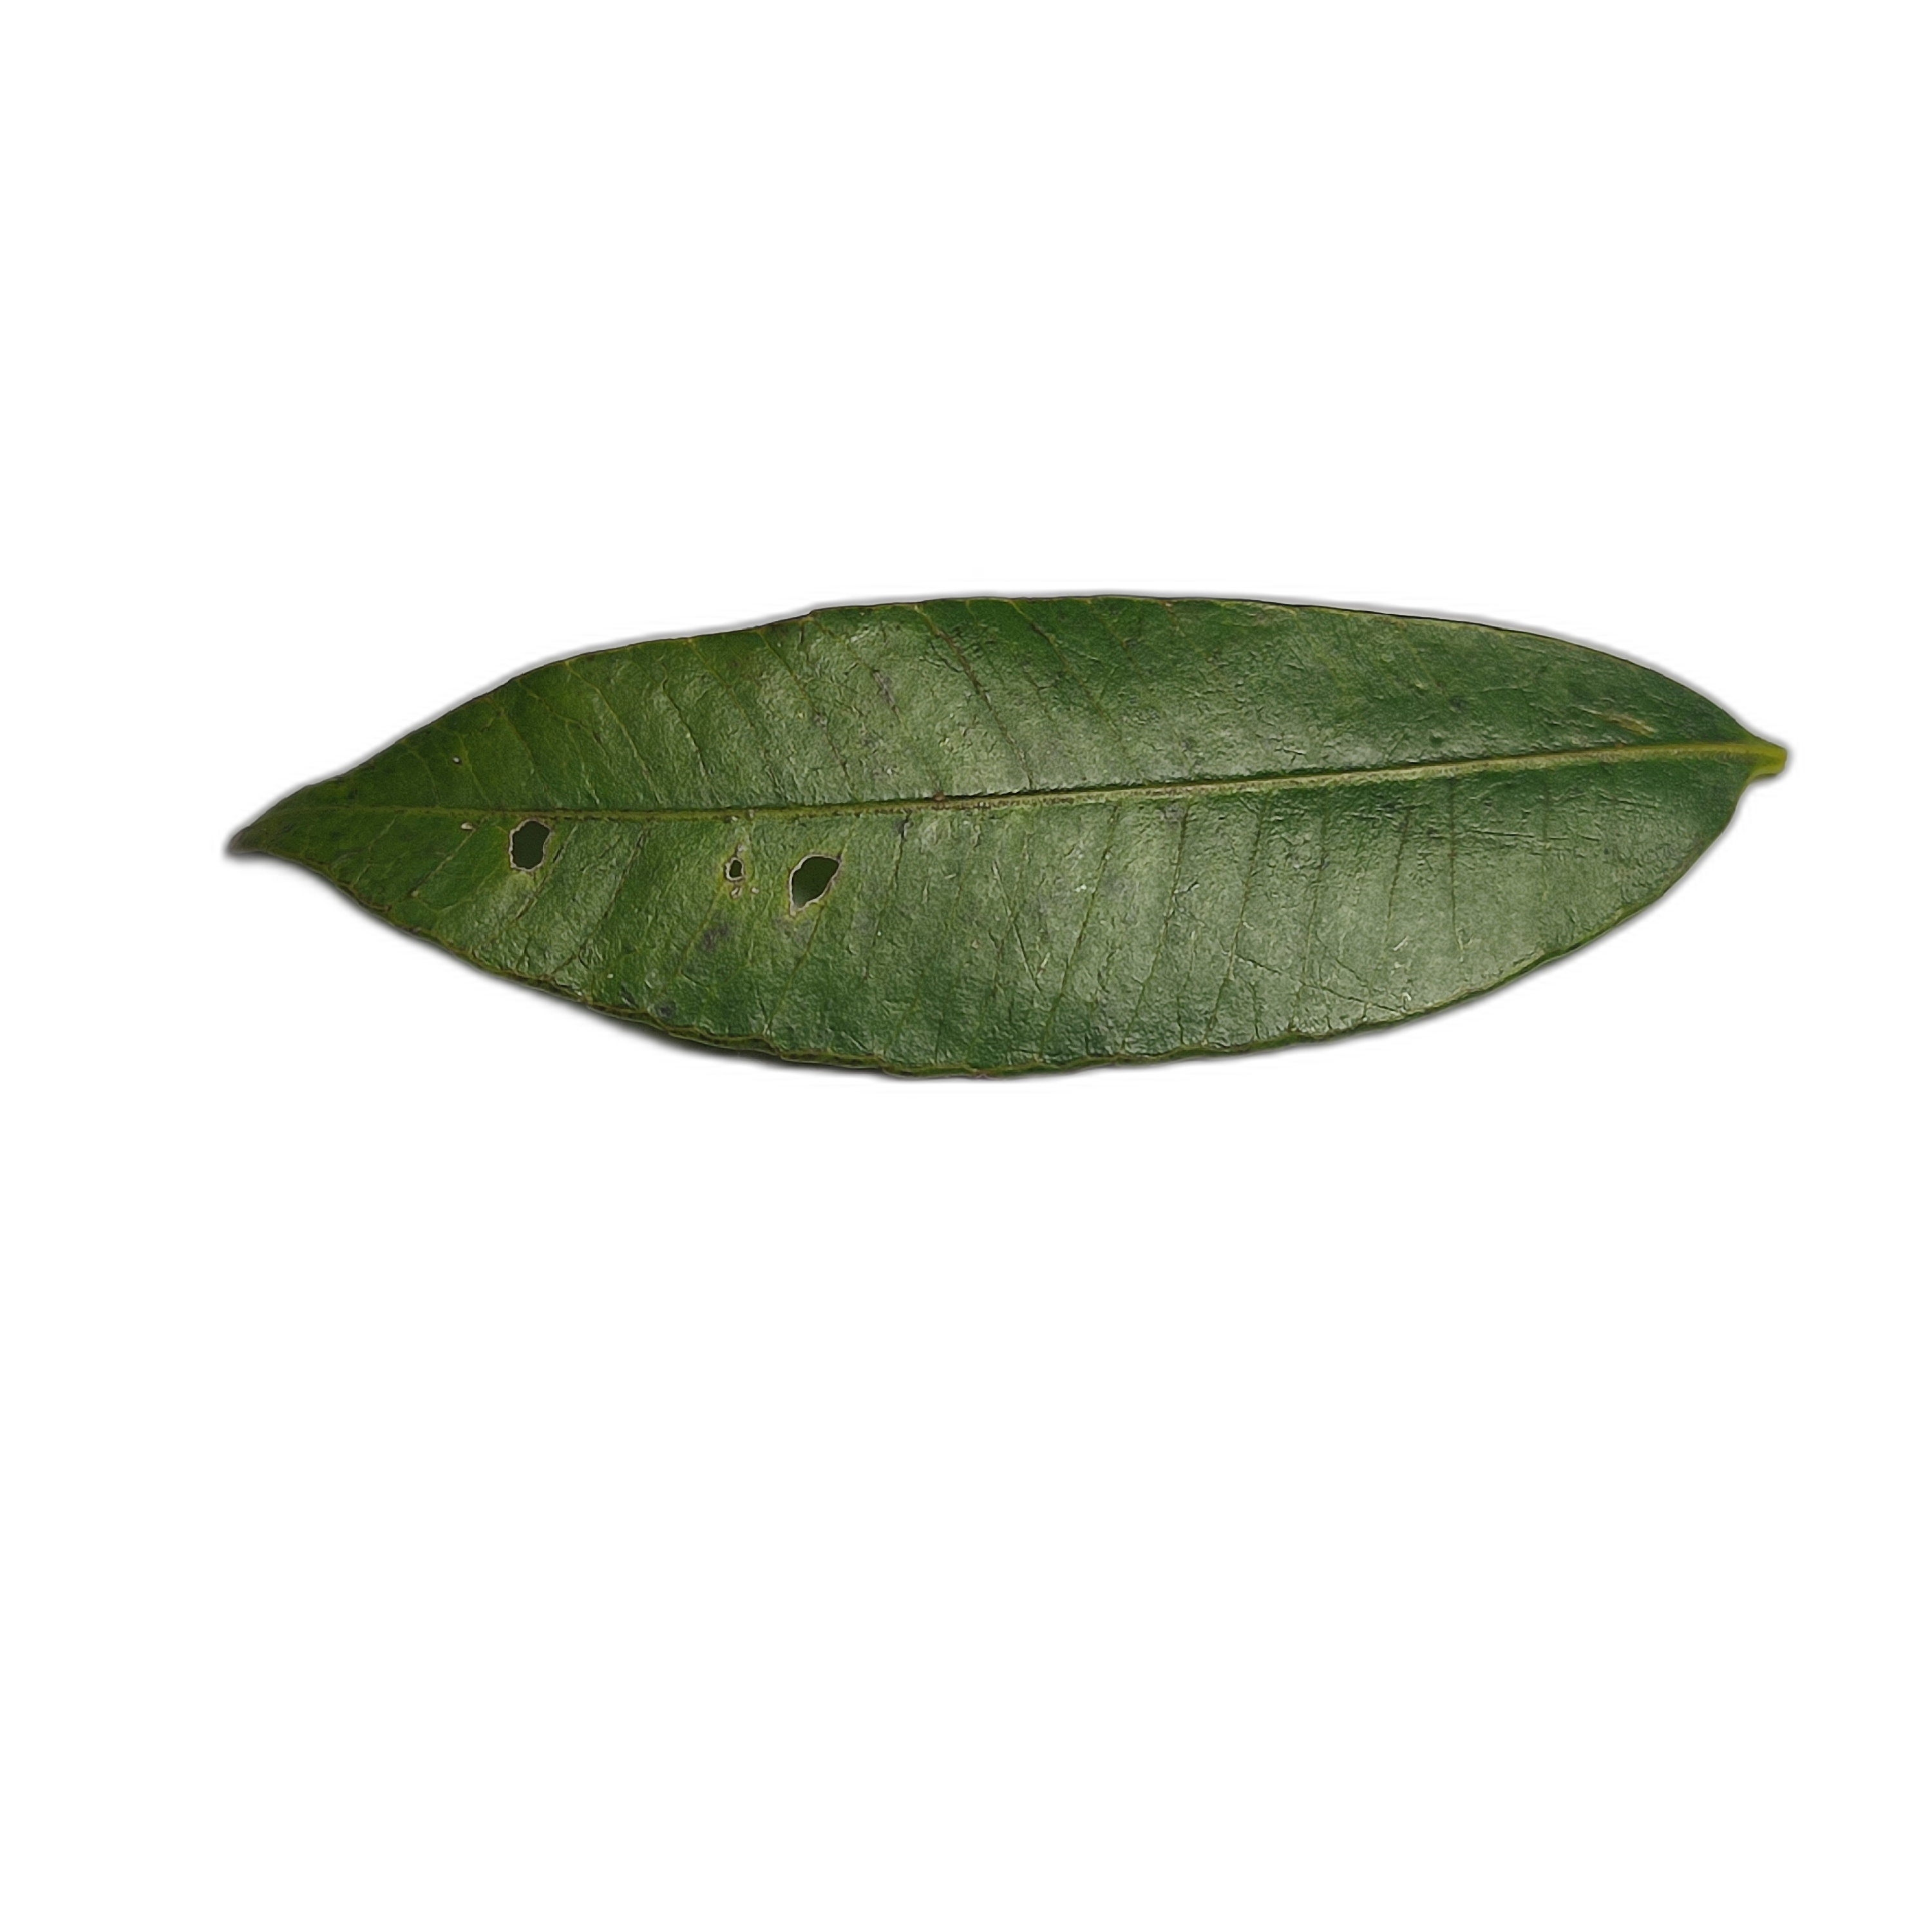
Label: healthy